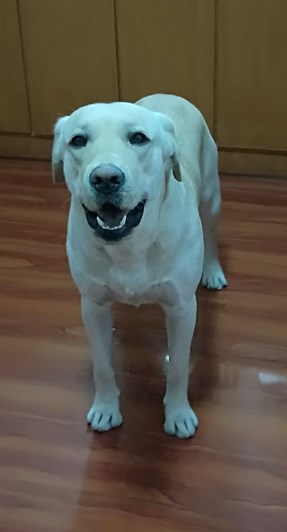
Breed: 3580-n000122-Labrador_retriever